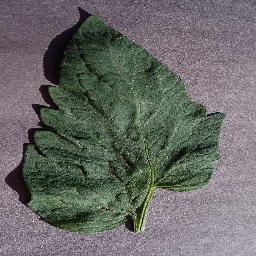
Label: Tomato___Target_Spot